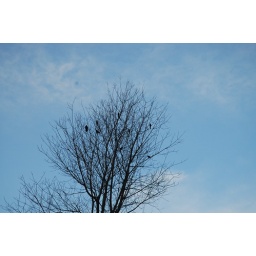
birds in a tree